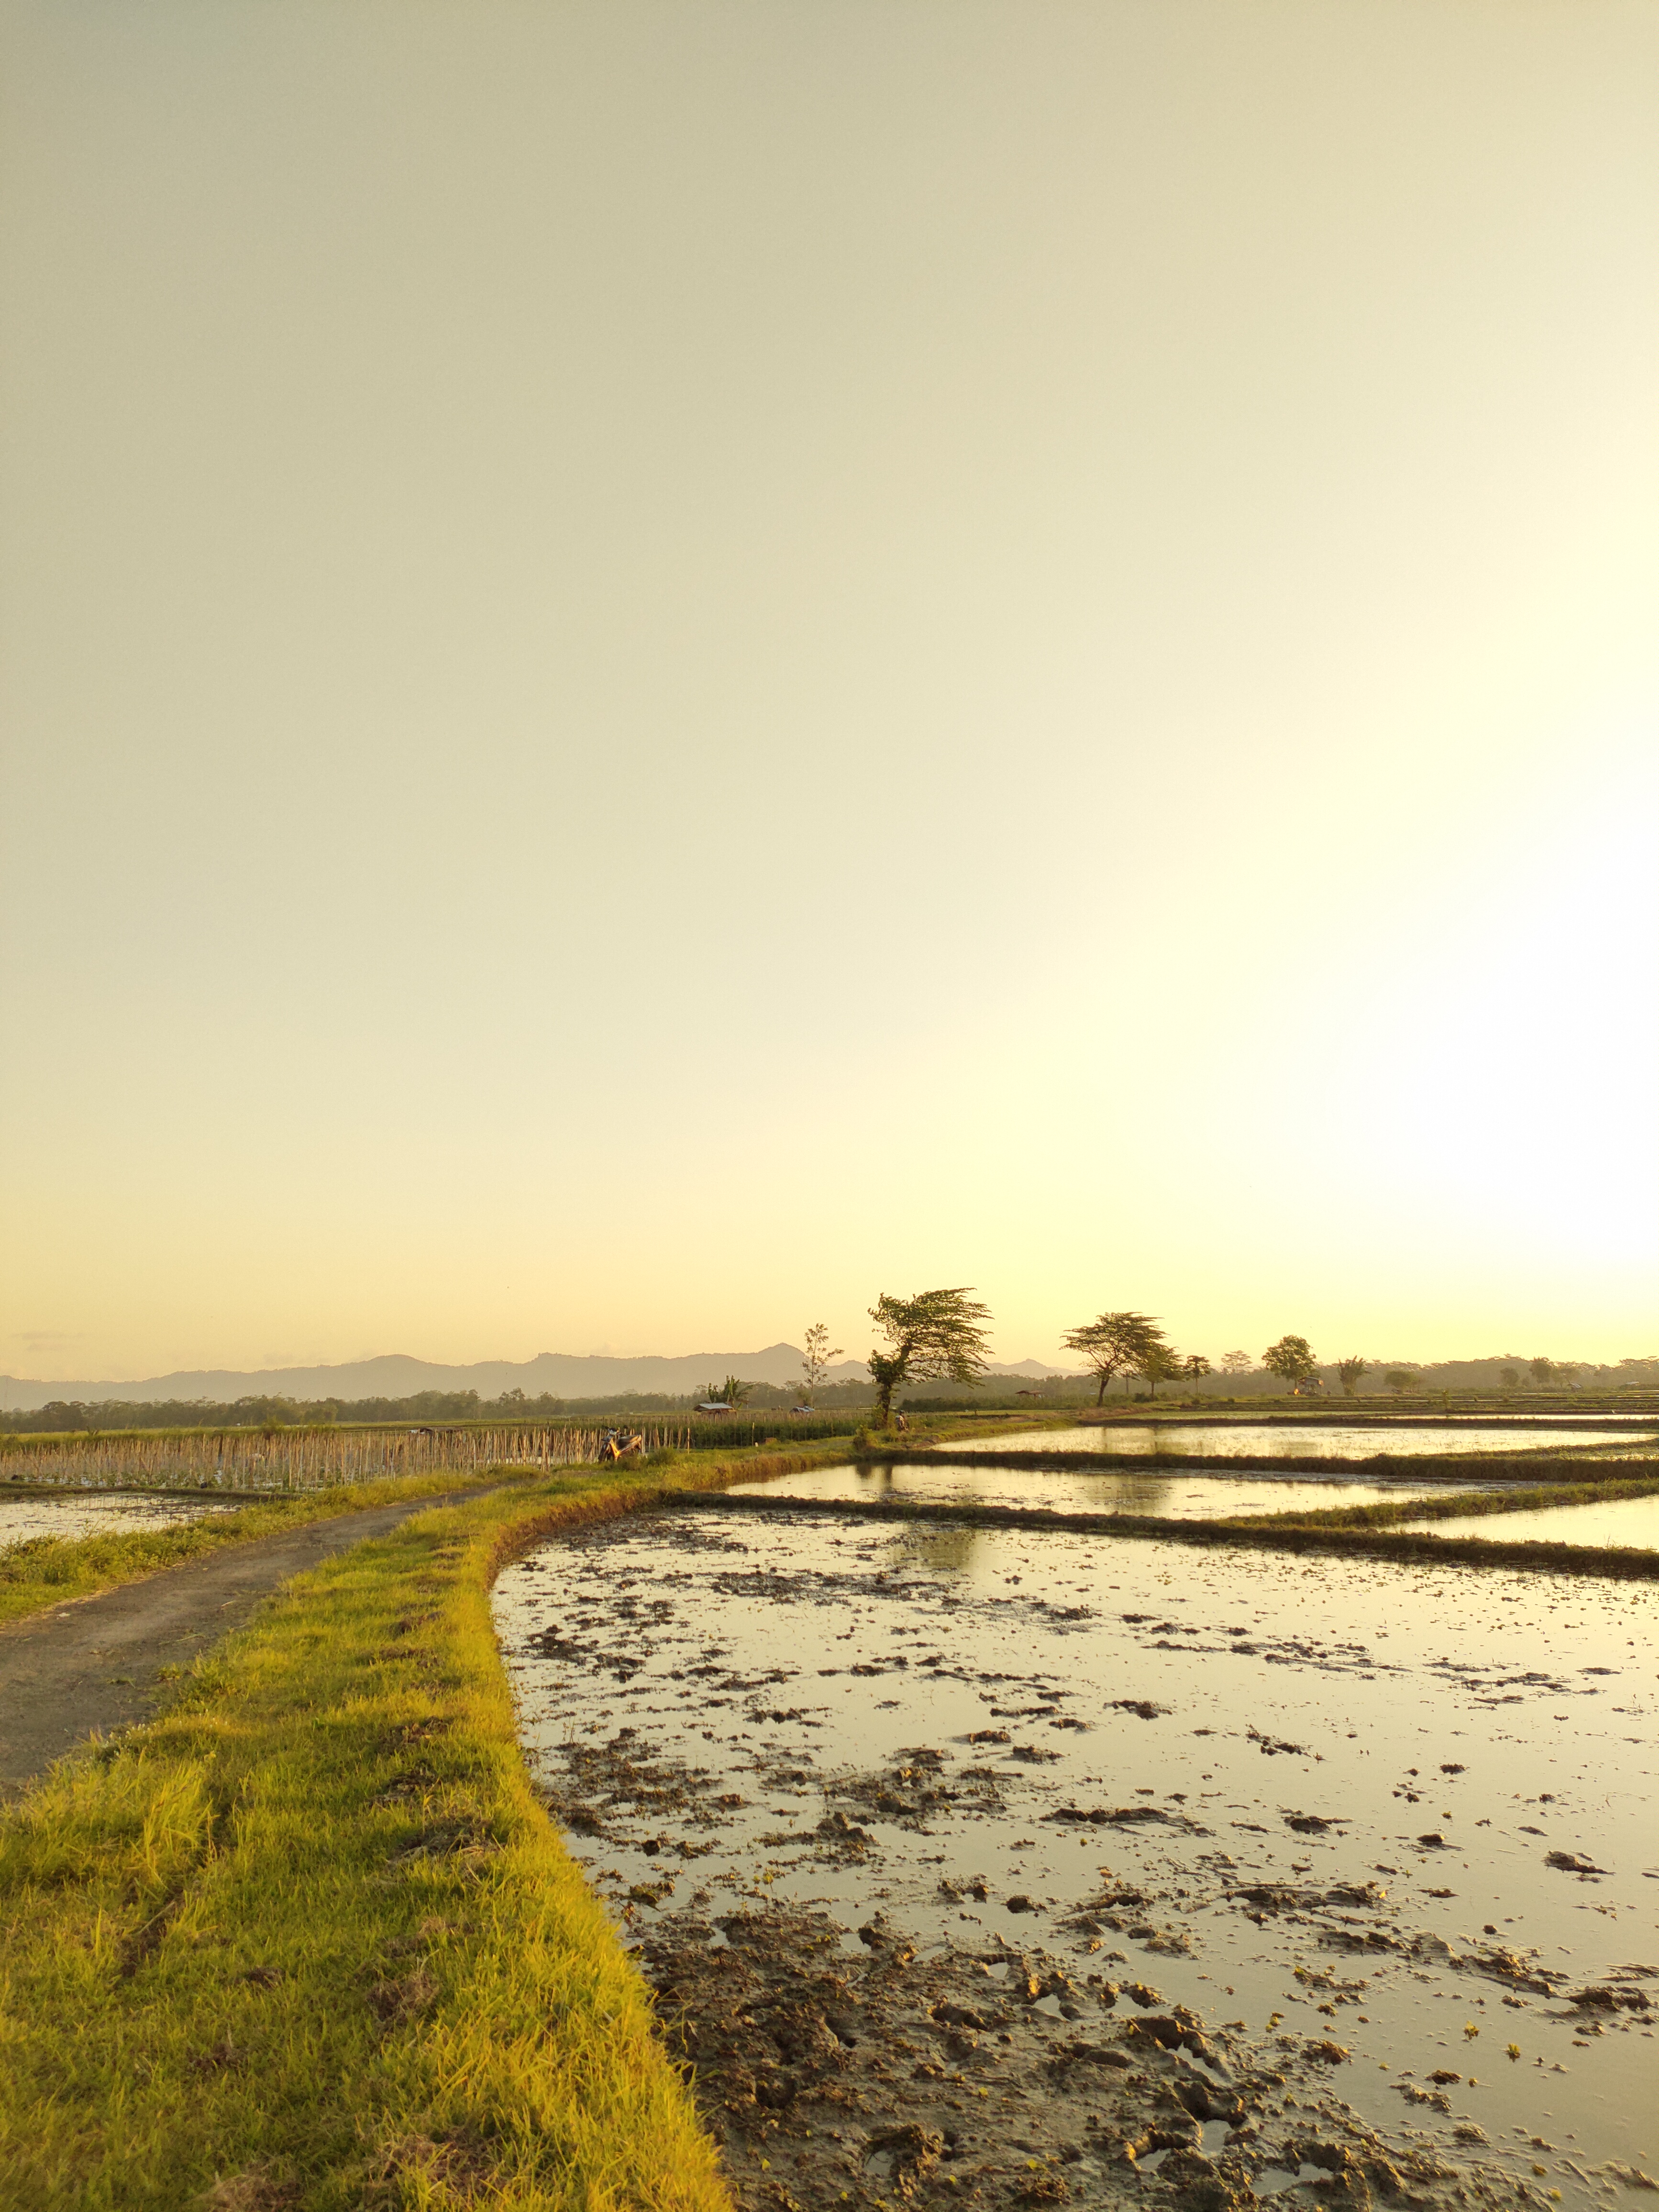
natural, sky, water, plant, natural landscape, grass, bank, horizon, plain, grassland, landscape, tree, sunrise, calm, tidal marsh, road, dusk, wood, shore, wetland, sunset, sun, soil, field, coast, reflection, sand, evening, marsh, ocean, winter, wind wave, prairie, pasture, dawn, bog, salt marsh, agriculture, reservoir, shadow, floodplain, steppe, mud, dirt road, sea, wave, paddy field, mudflat, tundra, puddle